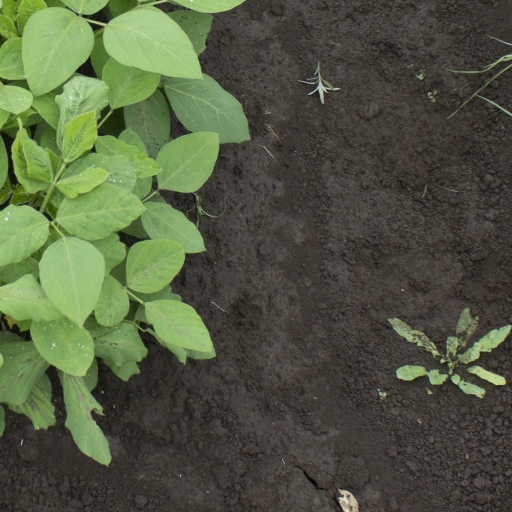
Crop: soybean